Venus (2022 film)

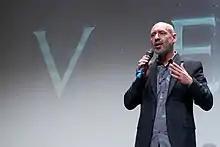
Balagueró presenting his film during the San Sebastián Fantasy and Horror Film Festival in November 2022

The film had its world premiere at the Toronto International Film Festival's Midnight Madness section in September 2022. It also made it to the slate of the Fantastic Fest for its US premiere. Likewise, it screened in the opening gala of the 55th Sitges Film Festival on 6 October 2022. It was released theatrically in Spain on 2 December 2022 by Sony Pictures Entertainment.